The Vulture and the Little Girl

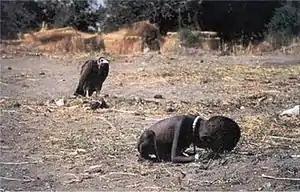
Kevin Carter's Pulitzer Prize–winning photograph of a starving Sudanese child and a vulture waiting in the background

The Vulture and the Little Girl, also known as The Struggling Girl, is a photograph by Kevin Carter which first appeared in "The New York Times" on March 26, 1993. It is a photograph of a frail famine-stricken boy, erroneously believed to be a girl until 2011, who had collapsed in the foreground with a hooded vulture eyeing him from nearby. The child was reported to be attempting to reach a United Nations feeding centre about a half mile away in Ayod, Sudan (now South Sudan), in March 1993, and allegedly survived the incident. The picture won the Pulitzer Prize for Feature Photography award in 1994. The photographer, Carter, died by suicide four months after winning the prize.